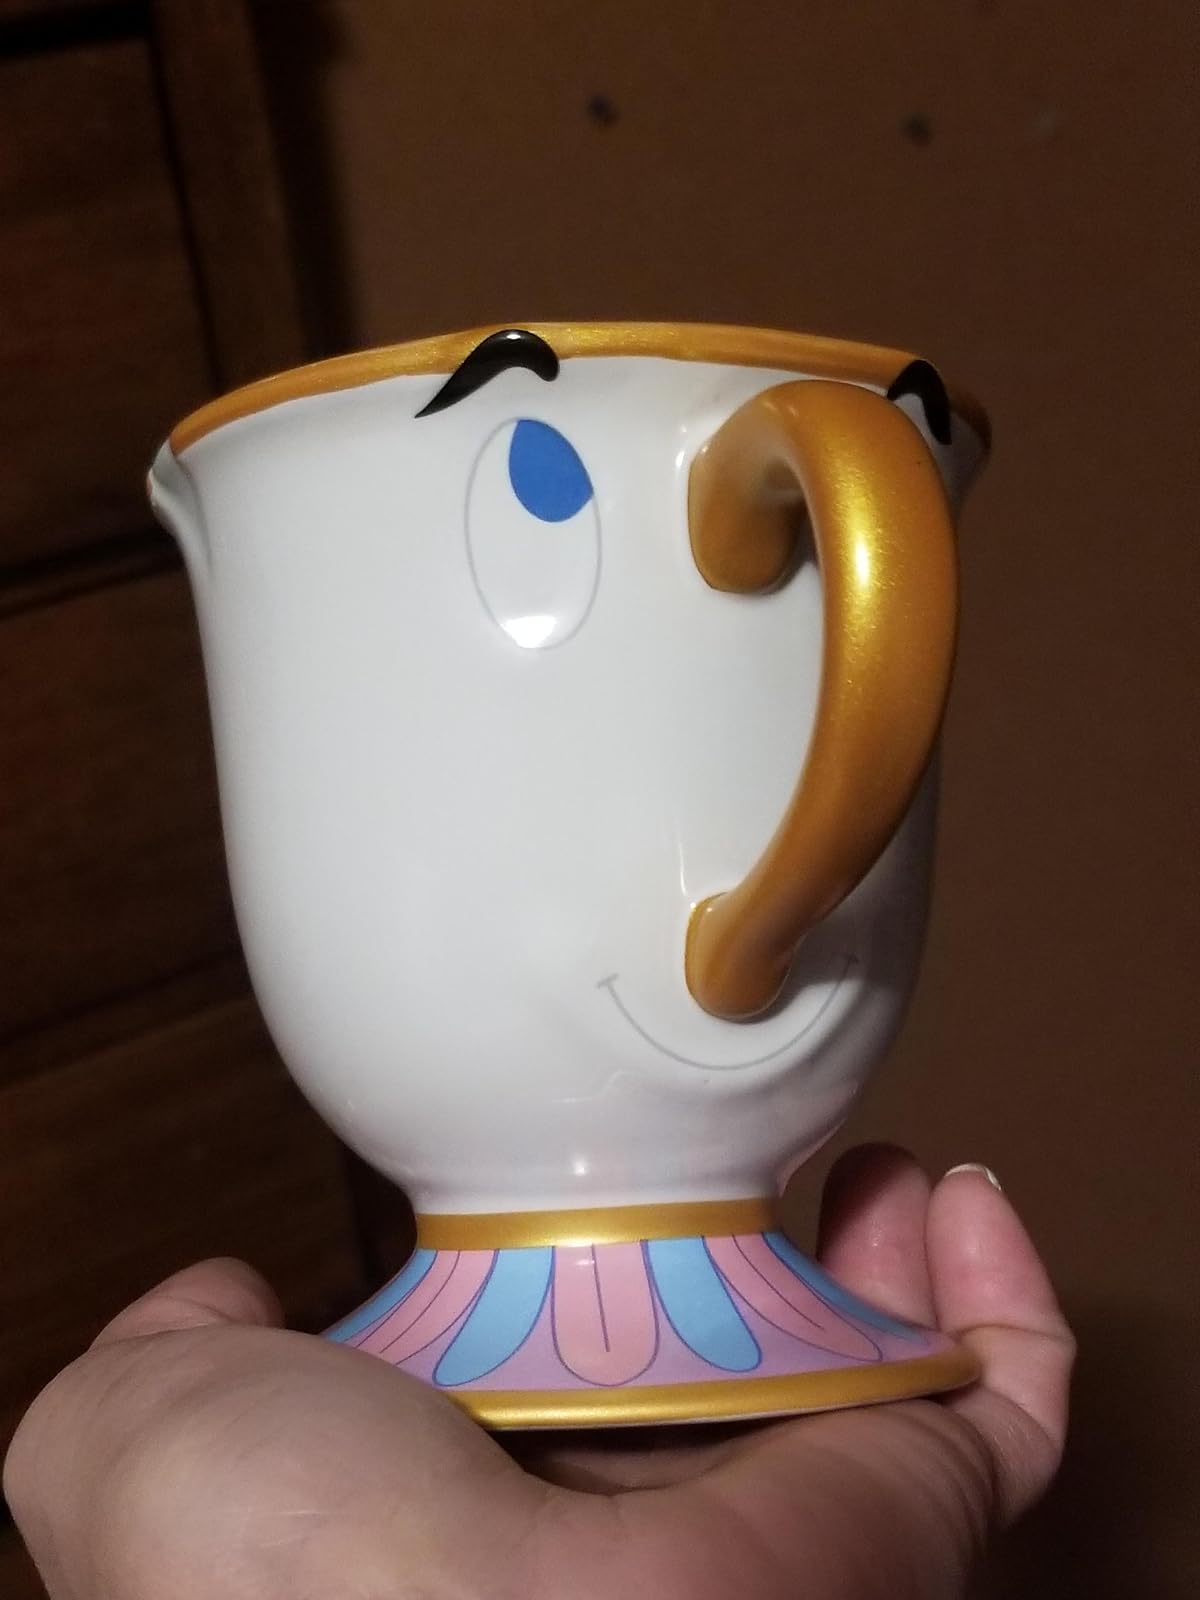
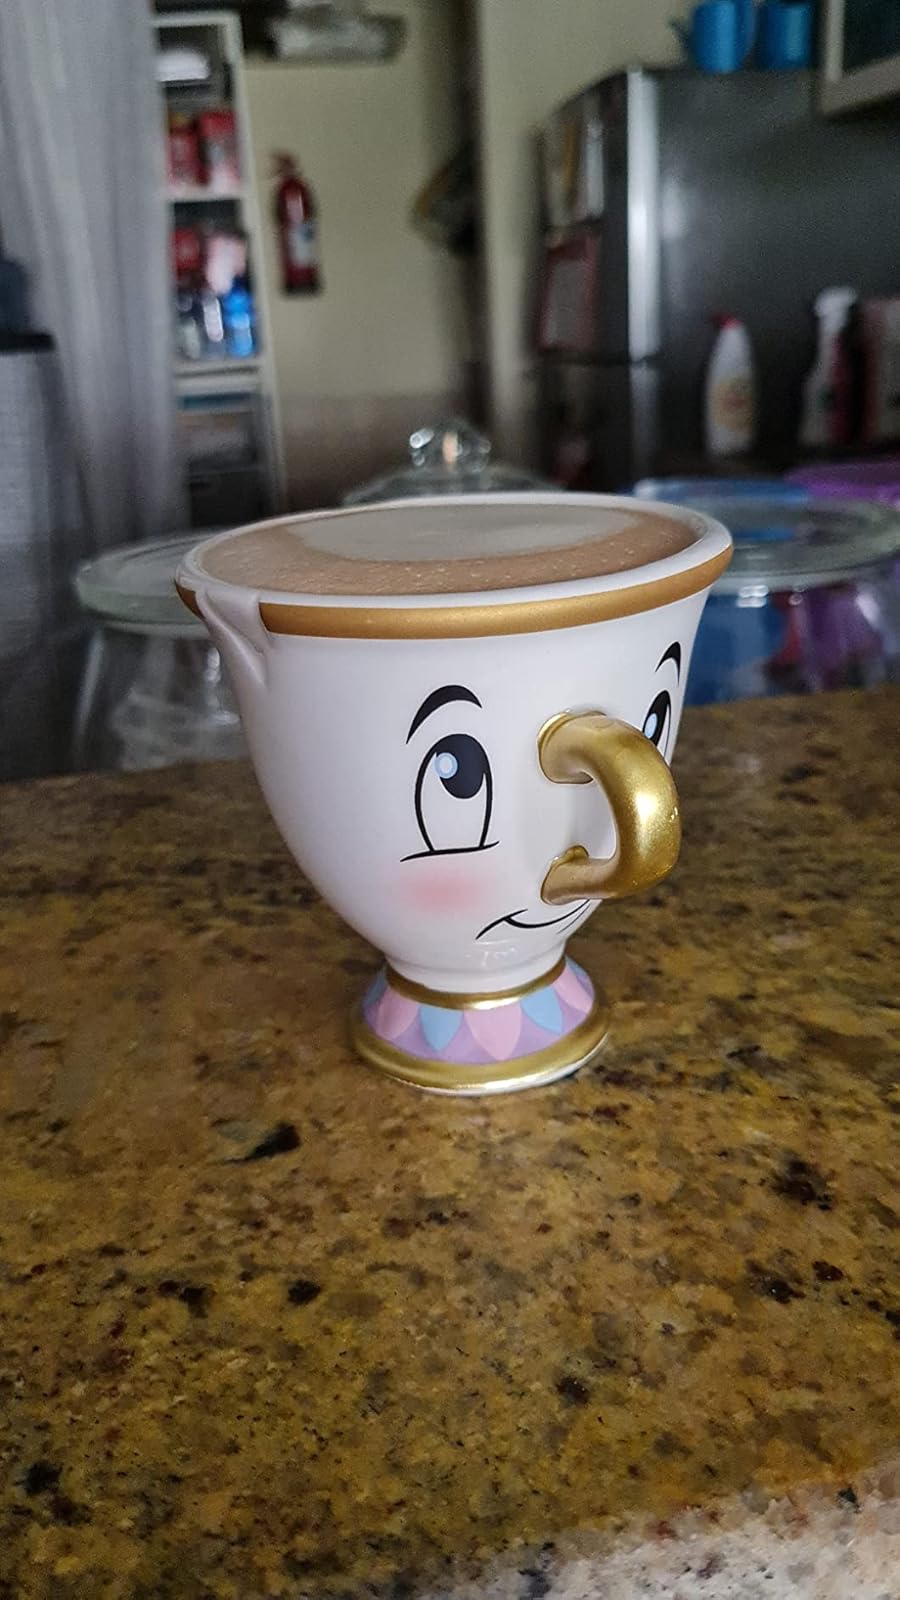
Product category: items_mug
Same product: no